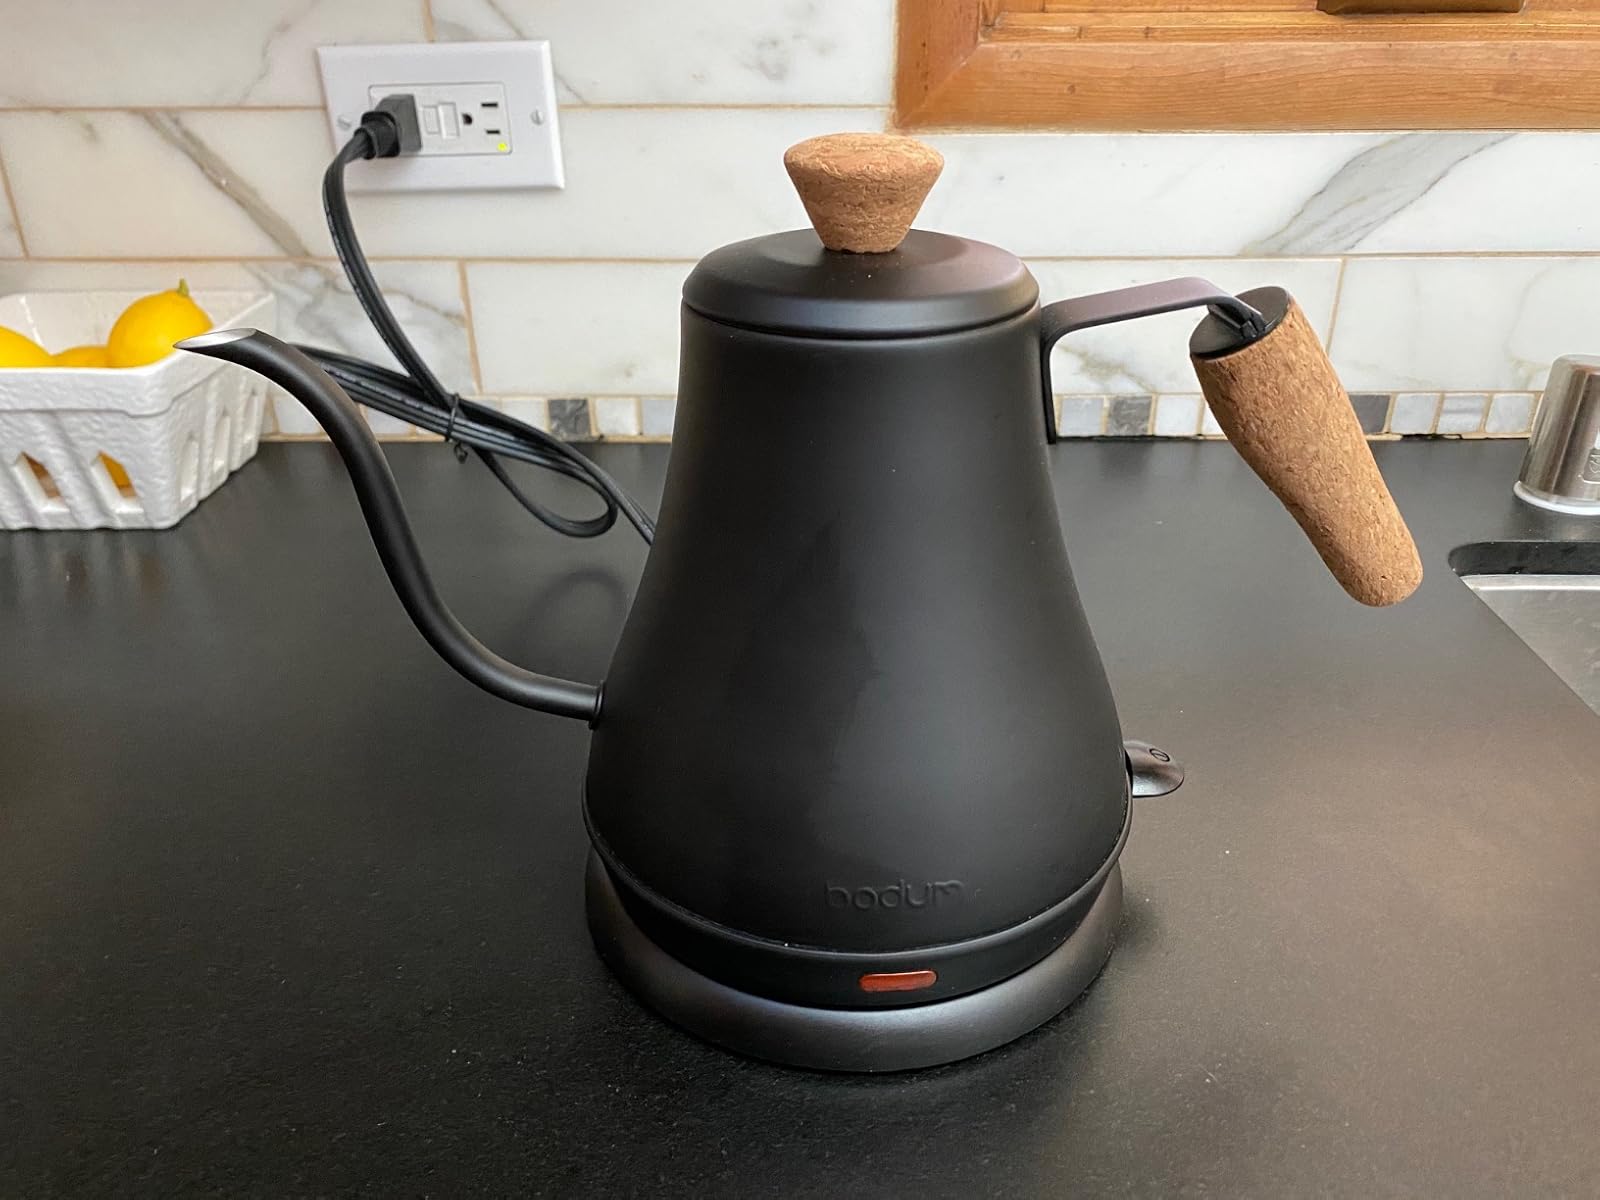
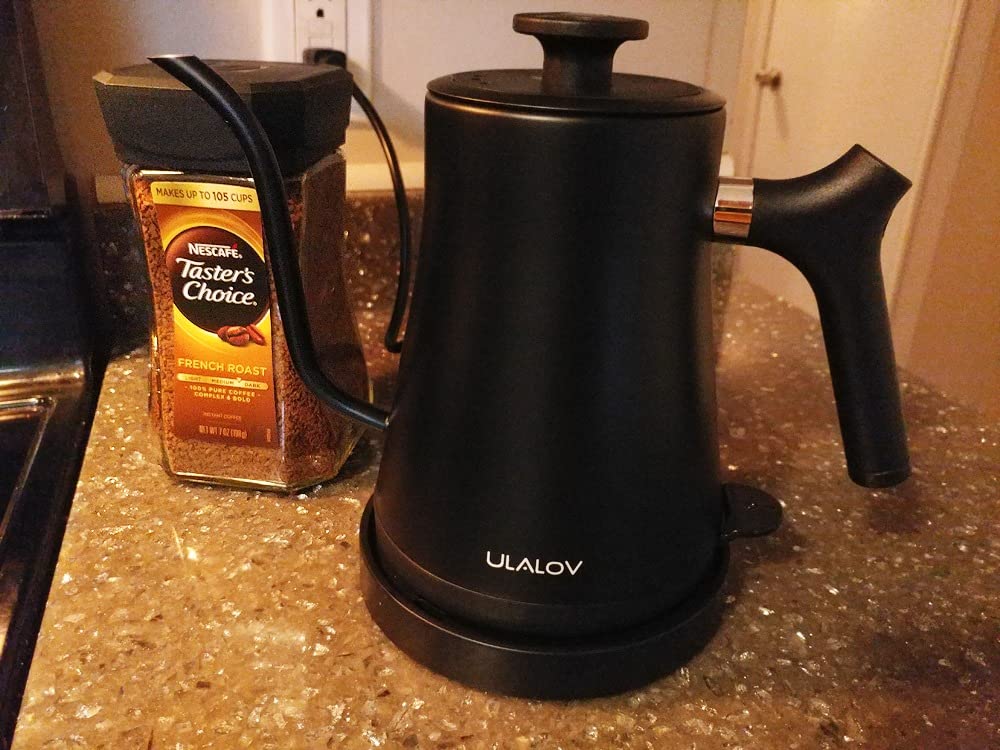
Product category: items_kettle
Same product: no